Central Park Historic District (West Palm Beach, Florida)

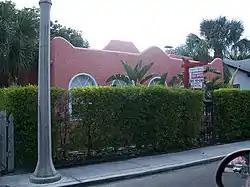

The Central Park Historic District (also known as Estates of South Palm Beach) is a U.S. historic district (designated as such on July 28, 1999) located in West Palm Beach, Florida. The district runs roughly along SR 805 and South Olive Avenue, from Monroe Drive to Southern Boulevard. It contains 155 historic buildings.